Eric Jarosinski

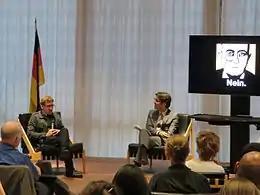
Eric Jarosinski discusses his twitter persona and book, "Nein. A Manifesto" (2015), at "<a href="https%3A//www.germany.info/Vertretung/usa/en/__pr/GKs/NEWY/2015/11/03__Nein.html">Nein Regrets to Inform You – A Ruined Evening with @NeinQuarterly

Jarosinski grew up in Park Falls, Wisconsin. As a child he had some exposure to the German language (Wisconsin having a large number of German Americans), though he ascribes his interest in German culture and language more to his travels in Europe and later study of German and Journalism at the University of Wisconsin-Madison. During those years he studied abroad in Bonn and at the University of Utrecht in the Netherlands, where he learned Dutch, and went on to spend a year studying in Frankfurt am Main as a Fulbright scholar.